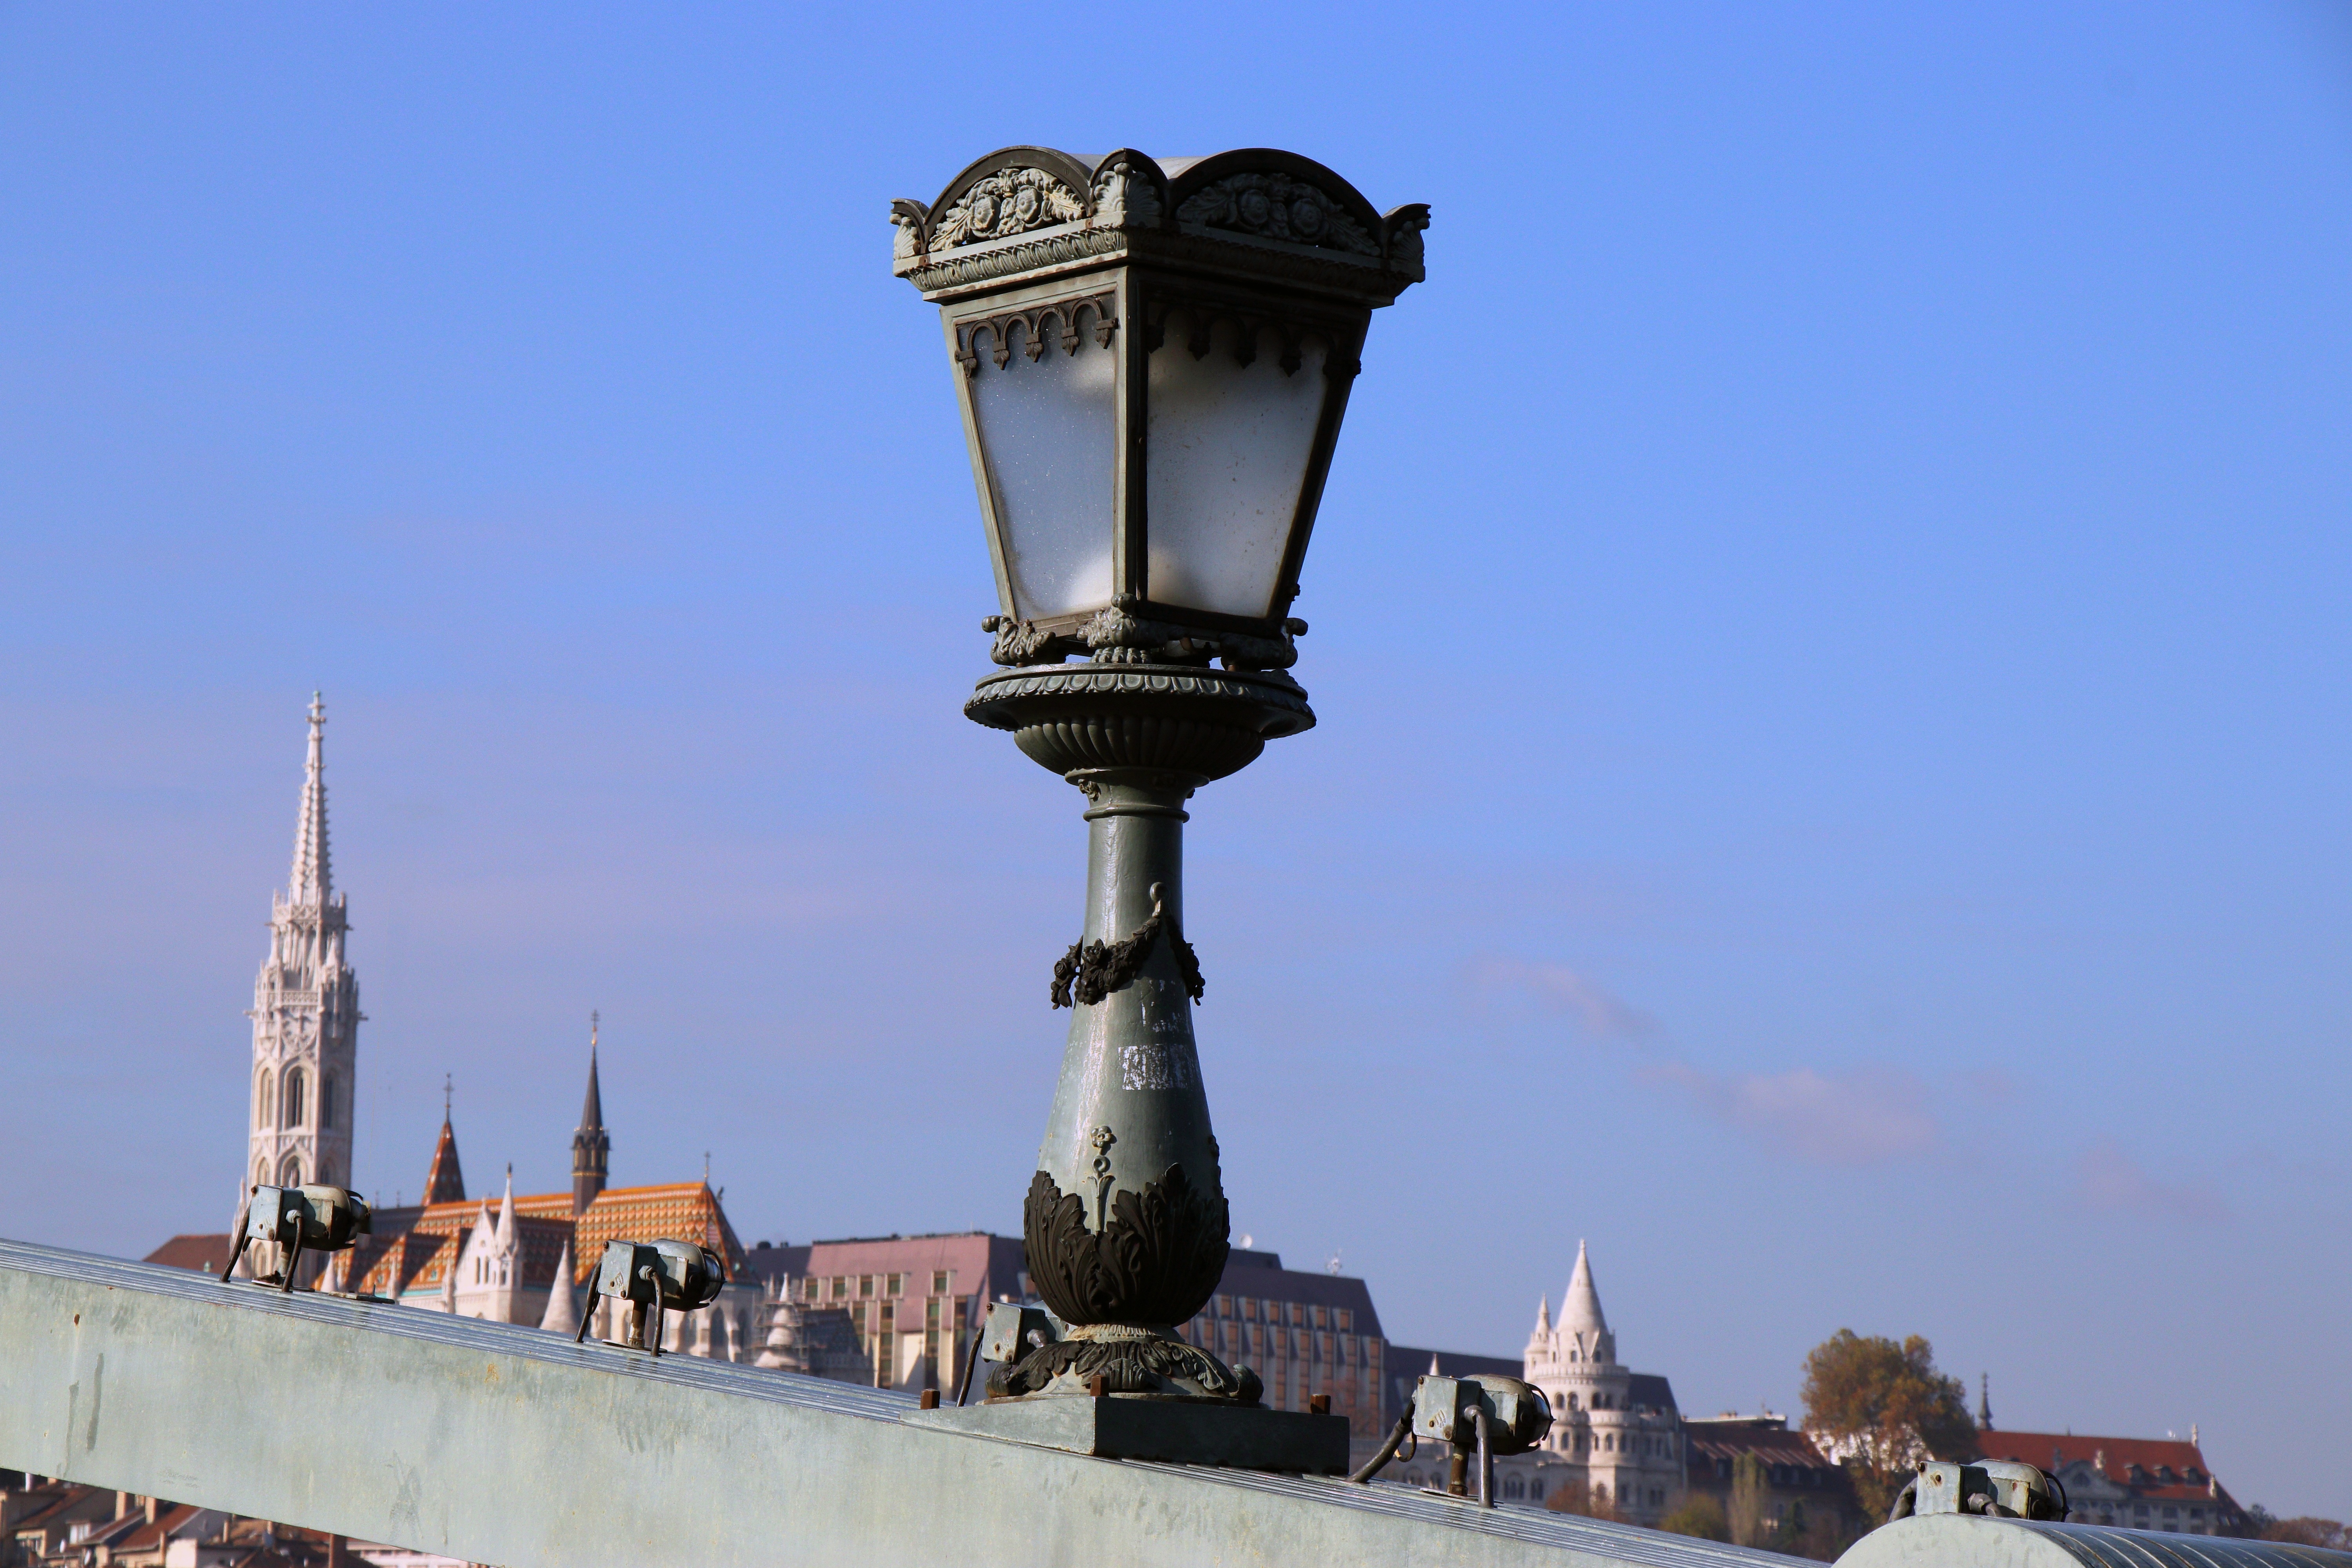
structure, monument, statue, tower, landmark, street light, tourism, lighting, budapest, chandelier, chain bridge, control tower